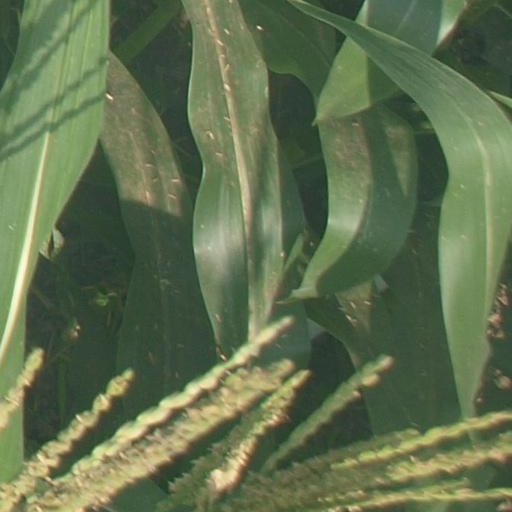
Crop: maize; corn